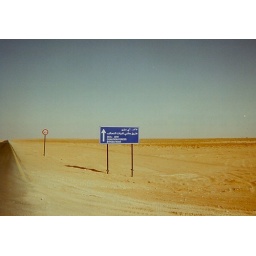
Saudi Arabia, PSAB, highway sign in desert